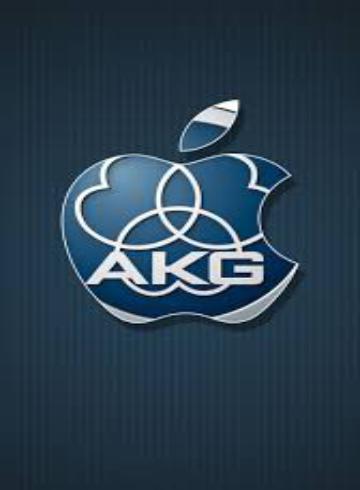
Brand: AKG
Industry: Electronic